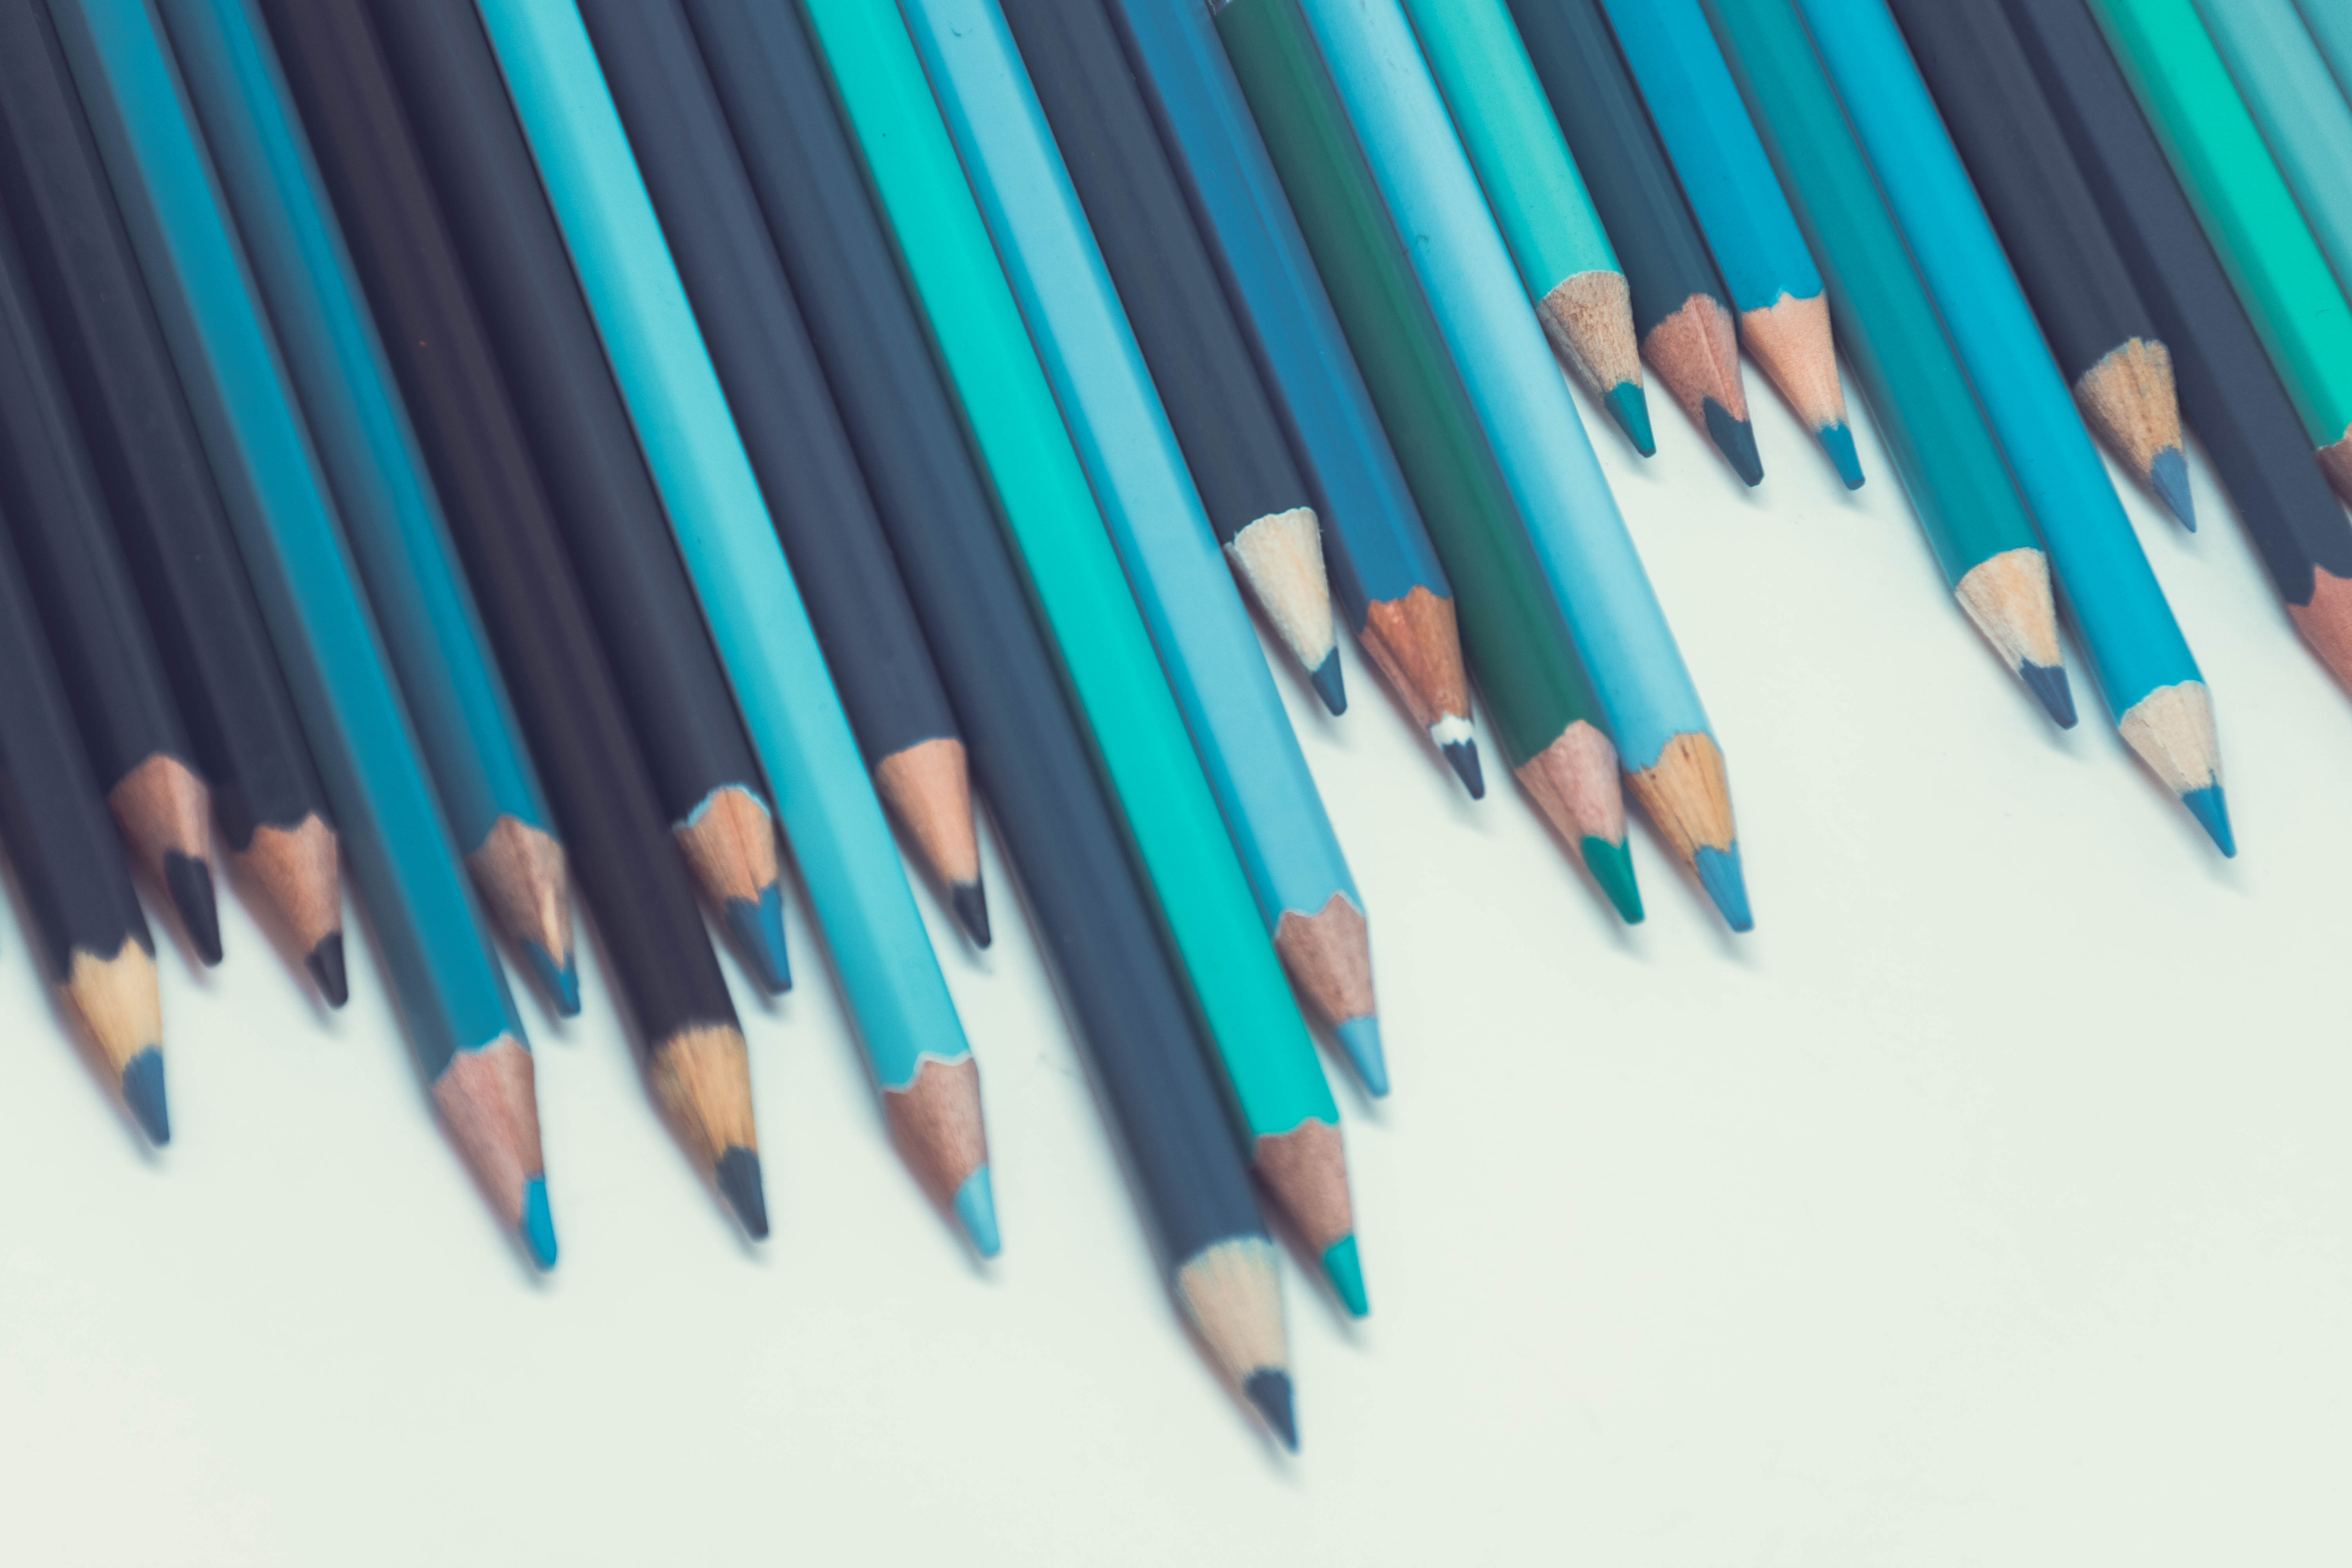
pencils, blue, wood, creative, creativity, art, design, school, pencil, office supplies, turquoise, writing implement, stationery